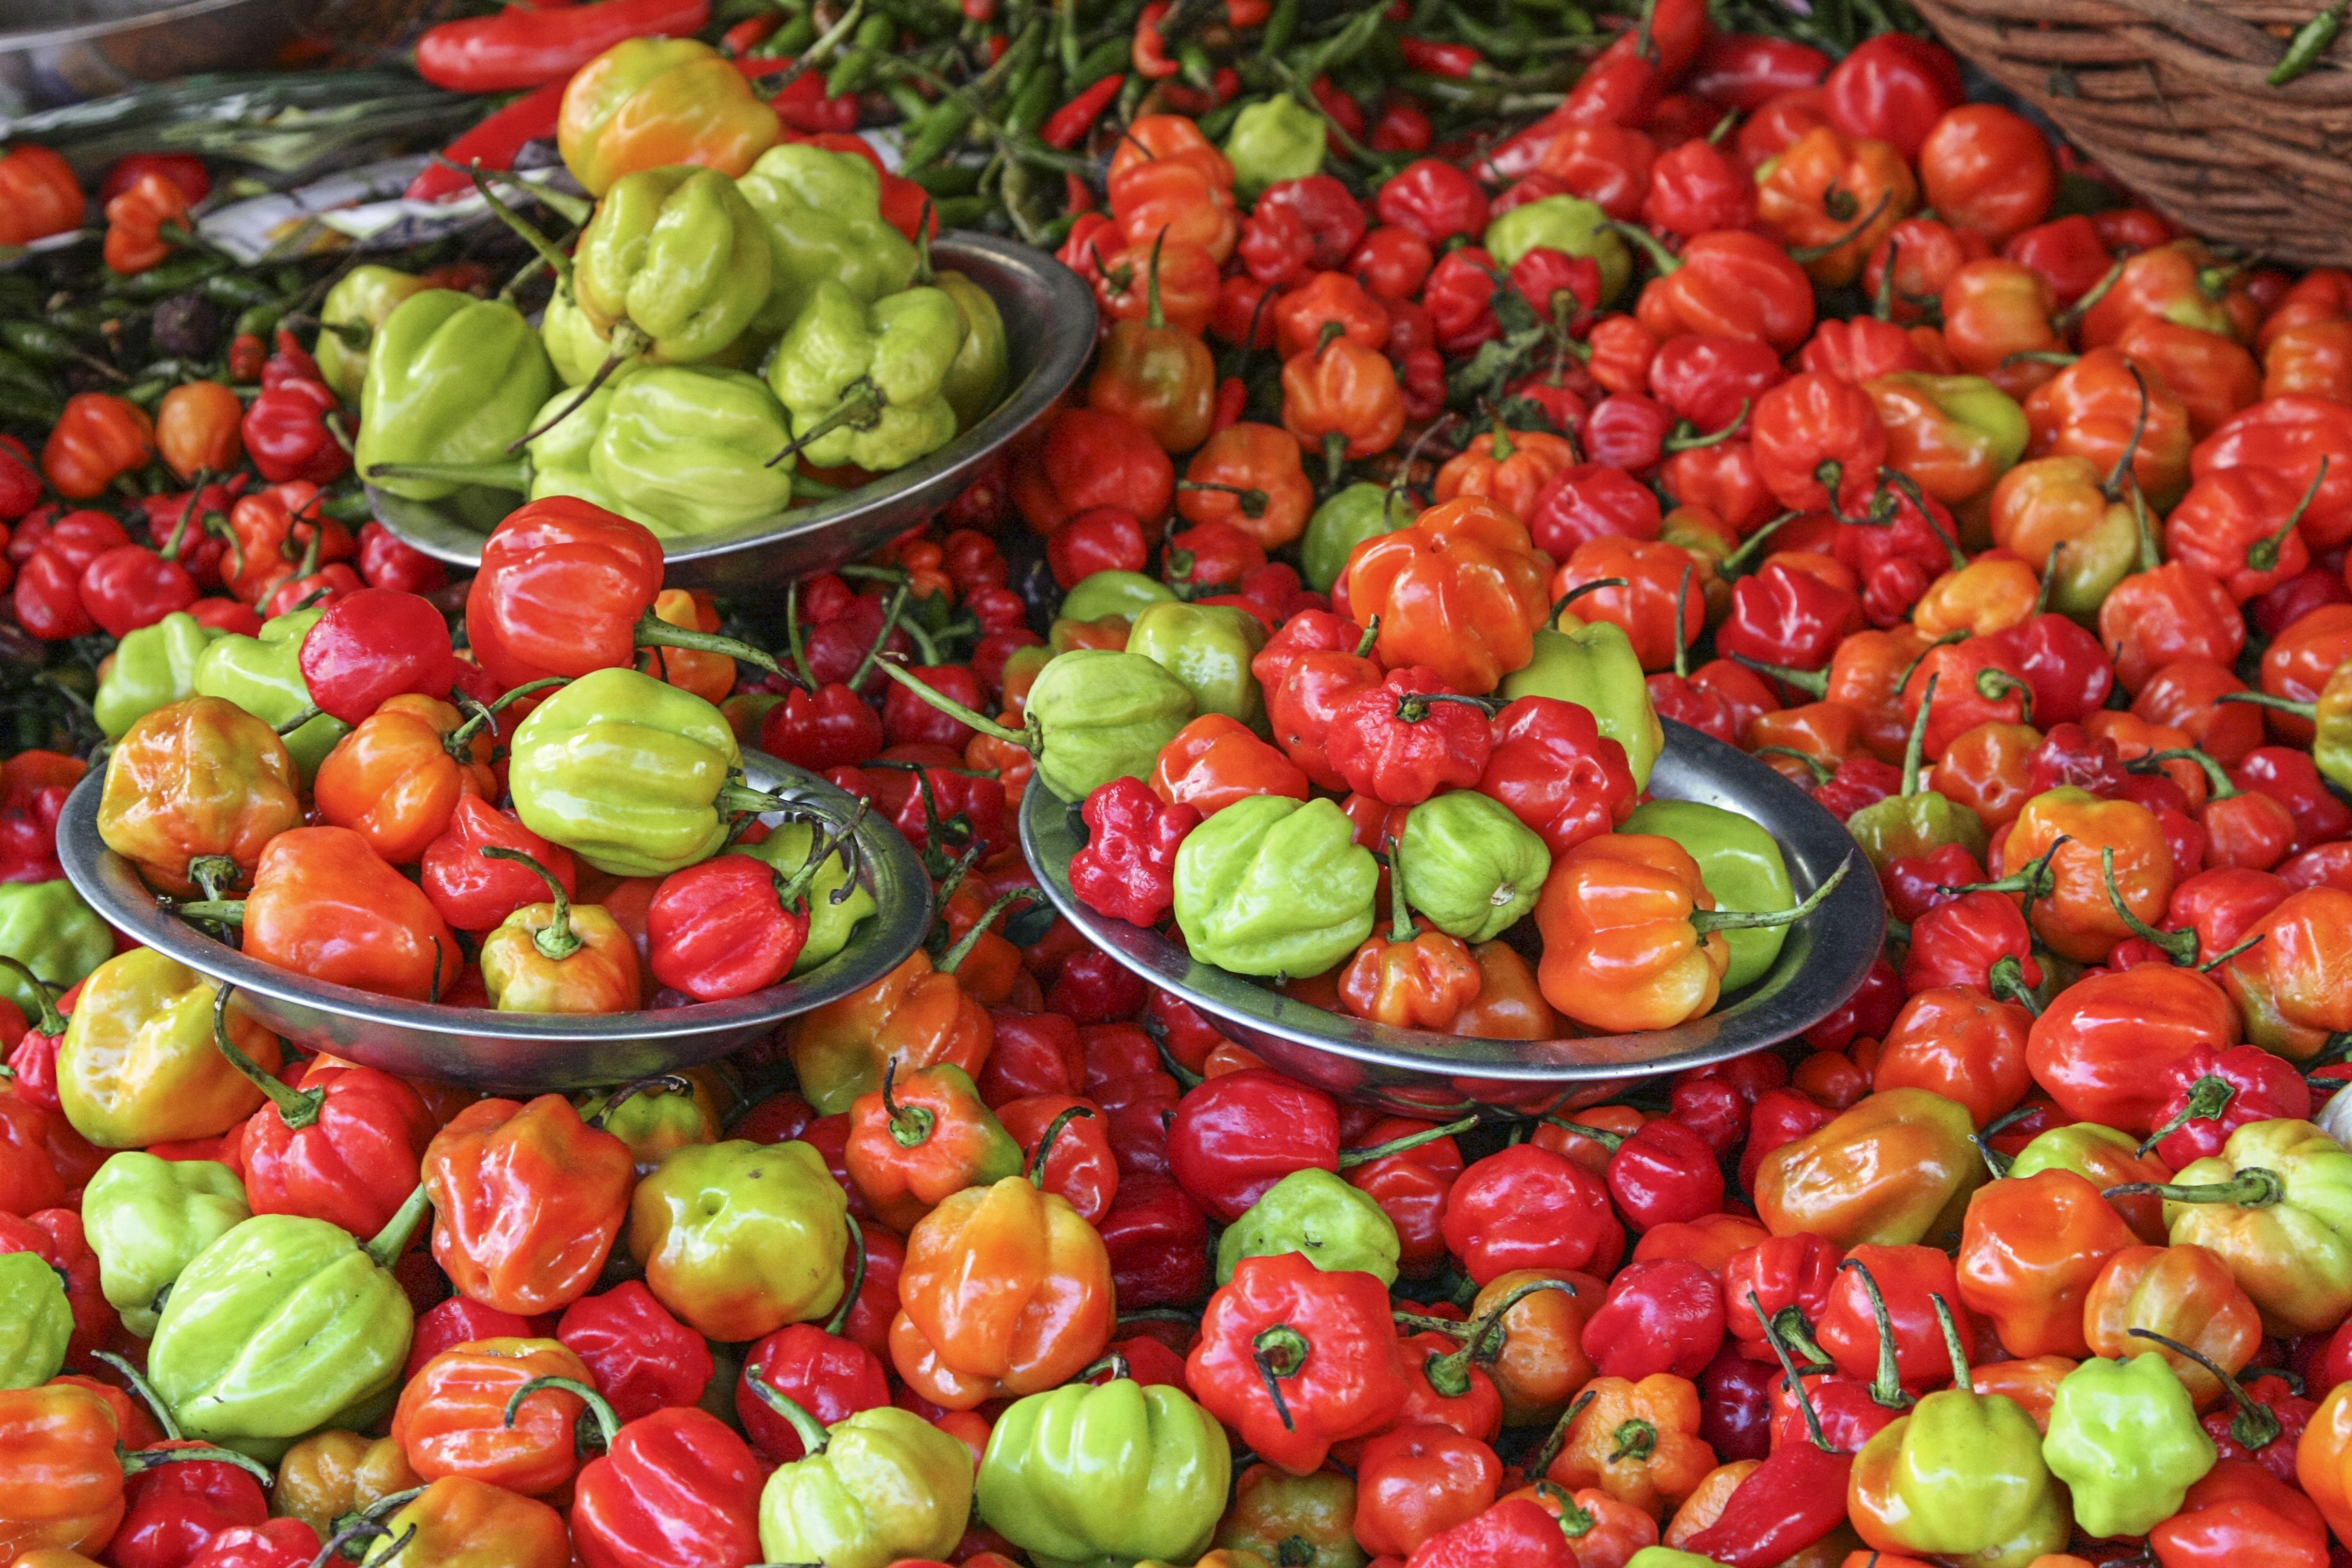
nature, plant, fruit, food, green, pepper, red, produce, vegetable, kitchen, market, yellow, healthy, close, tomato, vegetables, peppers, red pepper, paprika, stuffed peppers, sweet peppers, flowering plant, local food, green peppers, land plant, peperoncini